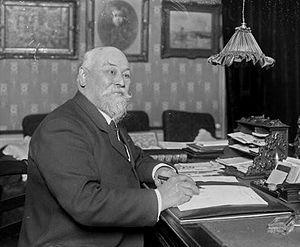
Jacques Amédée Doléris était un médecin et homme politique français, né le 22 décembre 1852 à Lembeye et mort le 18 janvier 1938 à Pau.